Venkateswara Temple, Tirumala

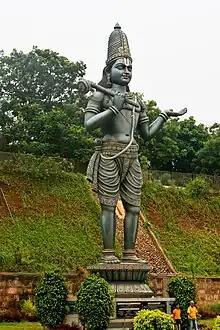
Statue of Pada-kavita Pitaamaha, Sri Tallapaka Annamacharya (or Annamayya) - official songmaster of the Tirumala Venkateswara Temple

Many devotees have their head tonsured as "Mokku", an offering to God. The daily amount of hair collected is over a ton. The hair is collected and is sold internationally creating a substantial profit for the temple. As per legend, when Venkateswara was hit on his head by a cowherd, a small portion of his scalp became bald. This was noticed by Neela Devi, a Gandharva princess. Immediately, she cut a portion of her hair and, with her magic, implanted it on his scalp. Venkateswara noticed her sacrifice. As hair is a beautiful asset of the female form, he promised her that all his devotees who come to his abode would offer their hair to him, and she would be the recipient of all the hair received. Hence, it is believed that hair offered by the devotees is accepted by Neela Devi. The hill, Neeladri, one of the seven hills, is named after her. Traditionally the barbers employed to do the tonsuring were male and from the Nayee caste and this caused some discrimination and failed to resolve the requests from women that they would like a female barber. A protest led by Kagganapalli Radha Devi overturned the objections and temple agreed to appoint women barbers. Devi was recognised by Andhra Pradesh in 2017 and with an award of the Nari Shakti Puraskar by the President of India in 2019.